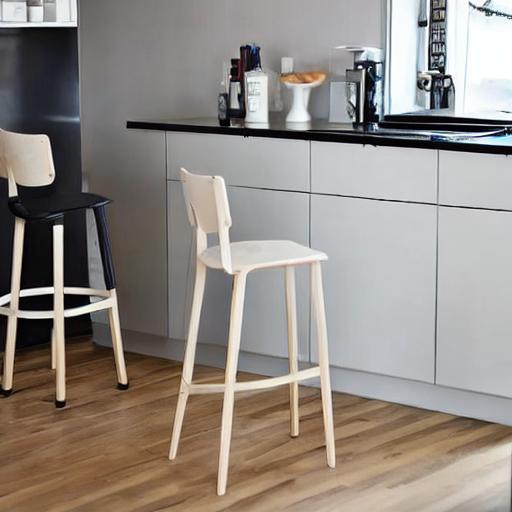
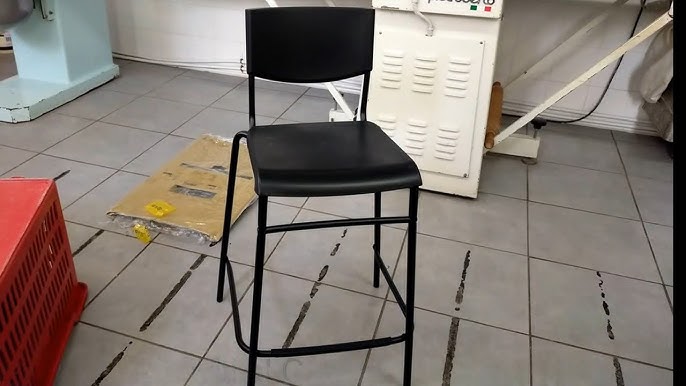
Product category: stool
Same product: no